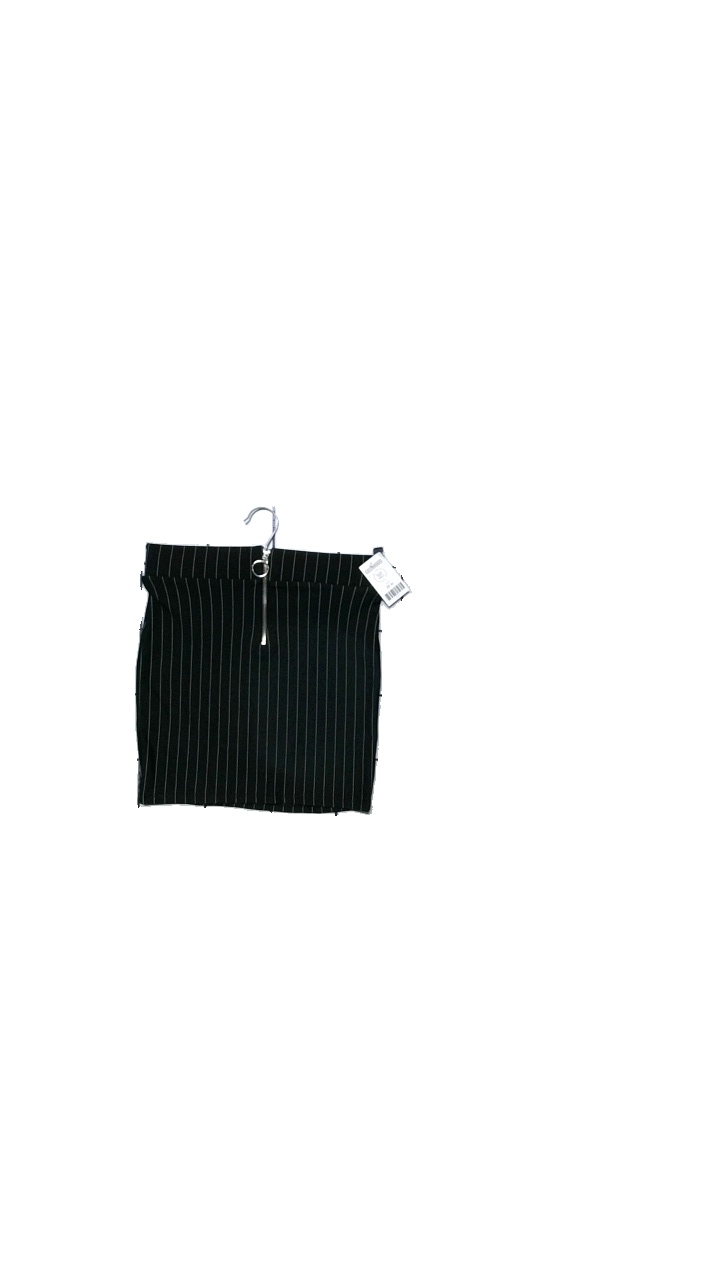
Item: Skirt (Ladies)
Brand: Bershka (zara)
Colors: Black
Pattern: Striped
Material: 66% viscose, 30% polyester, 4% elastane
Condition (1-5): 5
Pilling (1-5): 5
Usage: Reuse
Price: <50